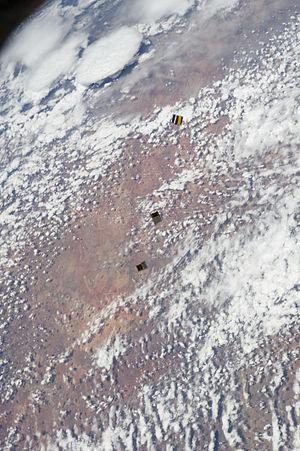
ArduSat est un Nanosatellite open source Arduino, basé sur les stantards CubeSat. Il contient un ensemble de capteurs et de cartes Arduino. À travers ces satellites, le grand public pourra effectuer des expériences dans l'espace.